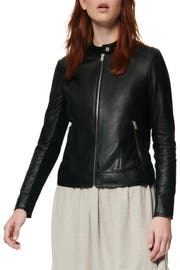
a cleanly styled leather jacket is a wear anywhere one-piece while knit side and sleeve panel bring enhanced fit and mobility